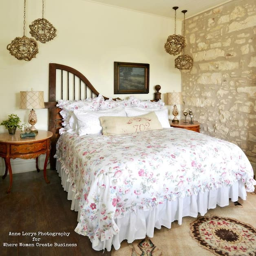
1 of the king size beds on the property